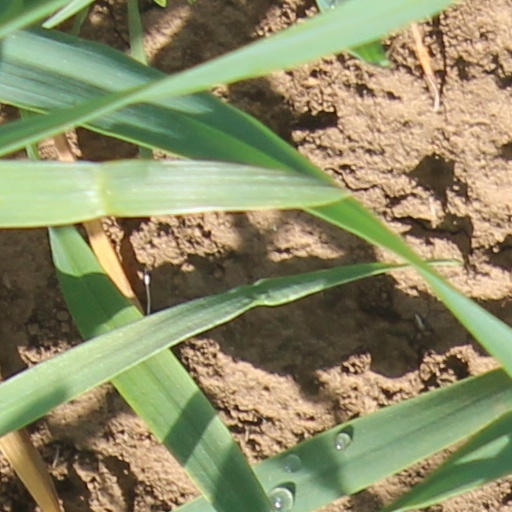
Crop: wheat